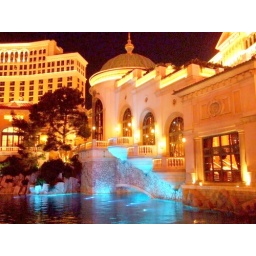
I loved the blue lights against the bridge